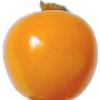
Label: physalis